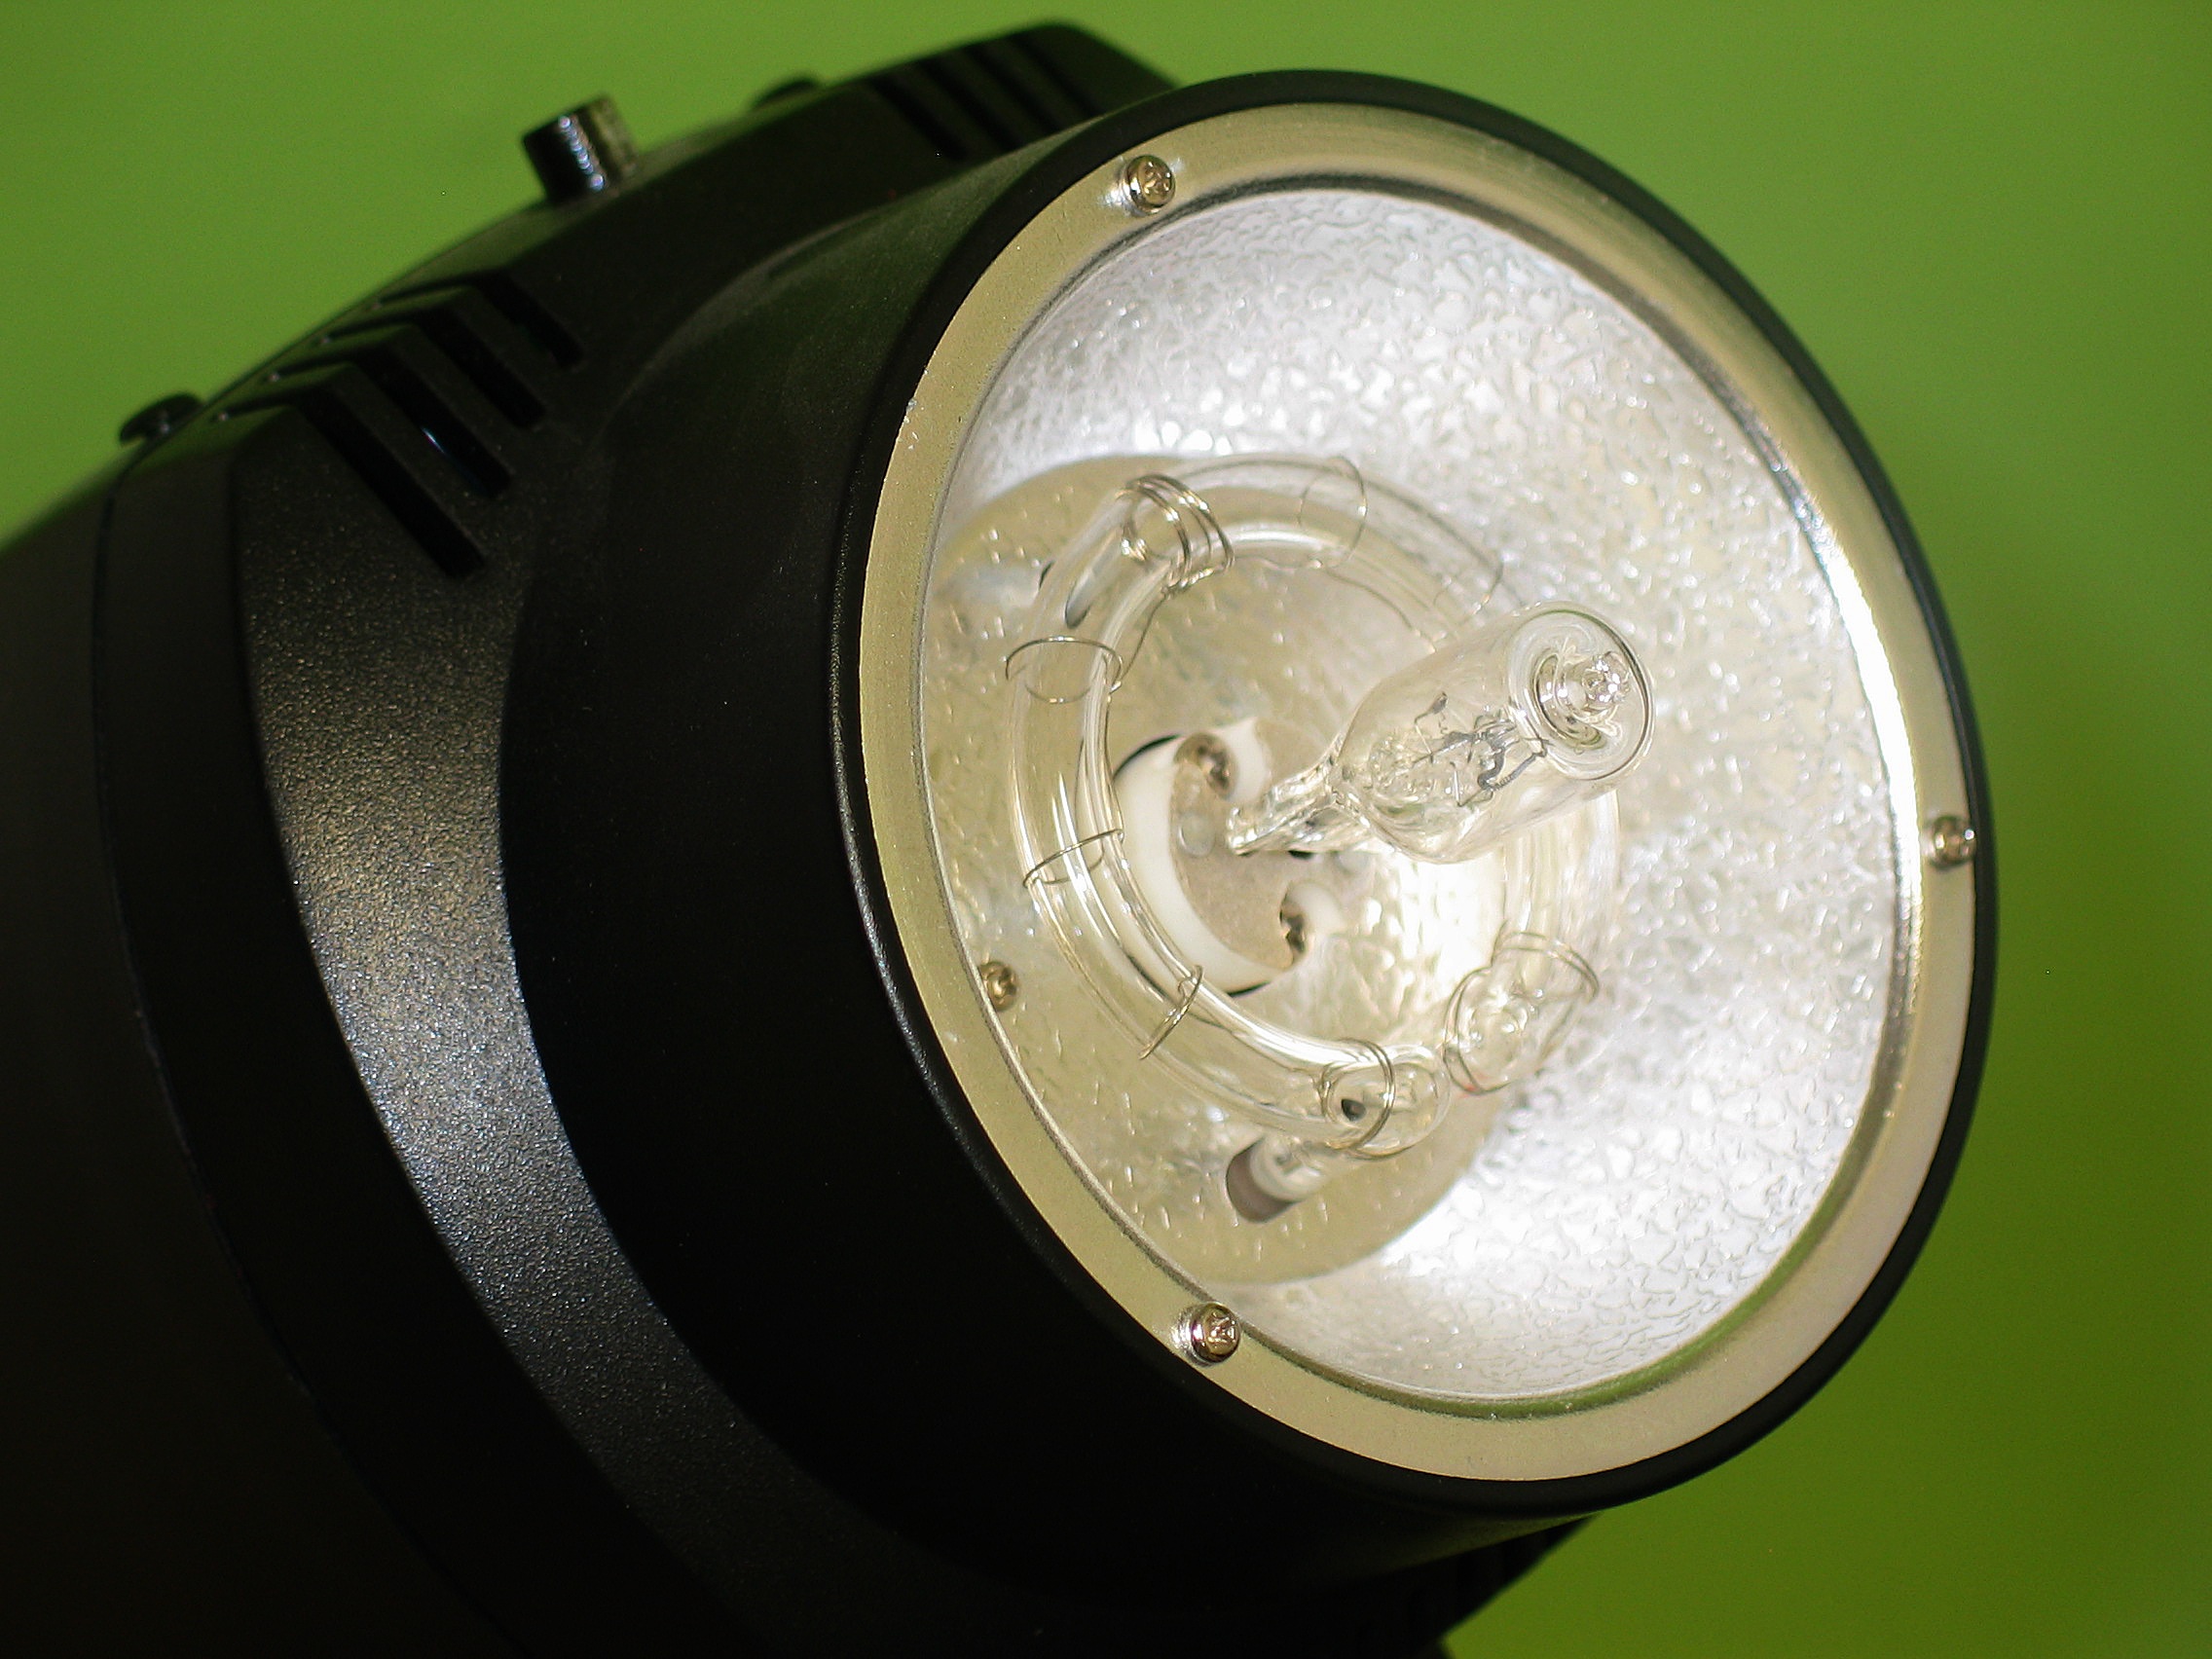
watch, hand, light, camera, photography, photographer, wheel, ray, photo, portrait, green, lamp, lighting, spotlight, circle, headlamp, lights, recording, shooting, eye, photograph, light fixture, rays, illuminate, photo shoot, photo camera, take a snapshot, cinematographer, incandescent light bulb